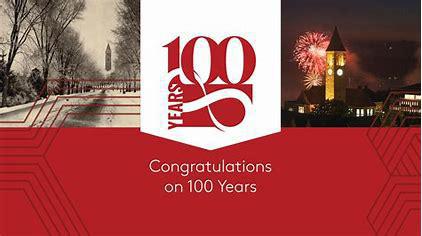
Brand: ON
Model: 100